Neo-Nazism

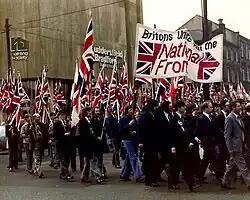
British National Front (UK) marchers in the 1970s. It is a far-right, fascist political party in the United Kingdom.

According to the ADL Self-Defence of the Republic of Poland-party that had at most 10% of the vote tolerates neo-Nazis among its ranks and its founder Andrzej Lepper has praised Adolf Hitler. For example, Self-Defense MP Mateusz Piskorski has translated the texts of the Order of Nine Angles leader David Myatt into Polish.